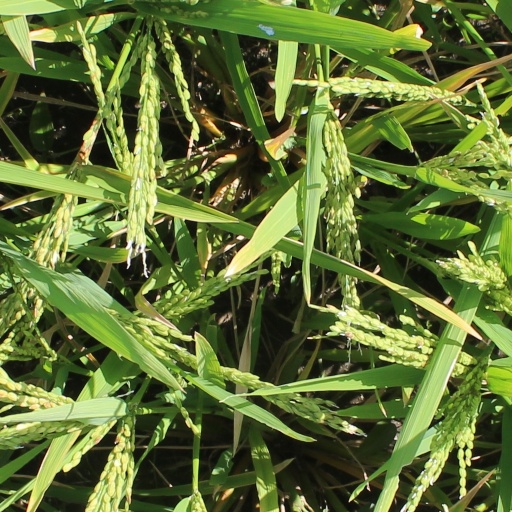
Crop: rice